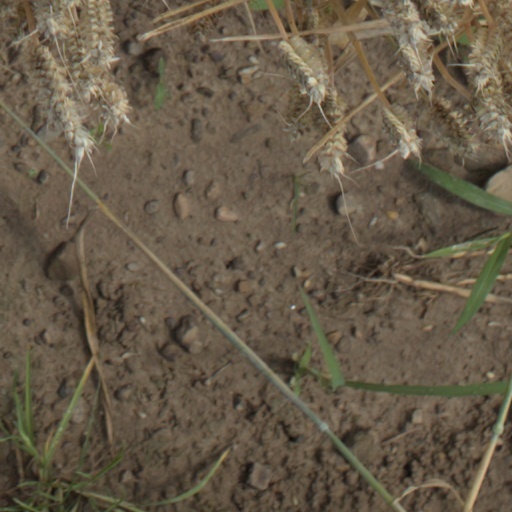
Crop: wheat